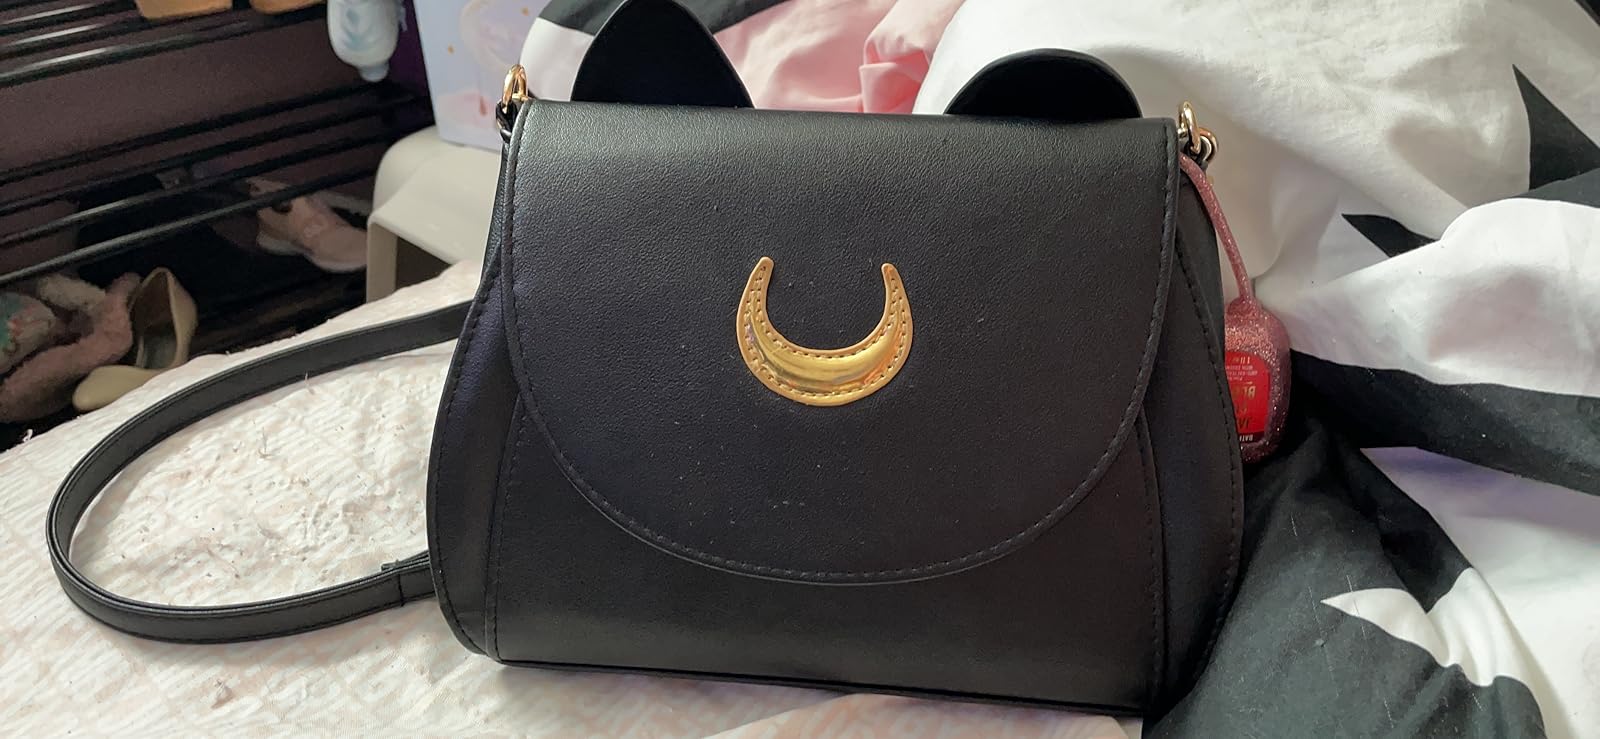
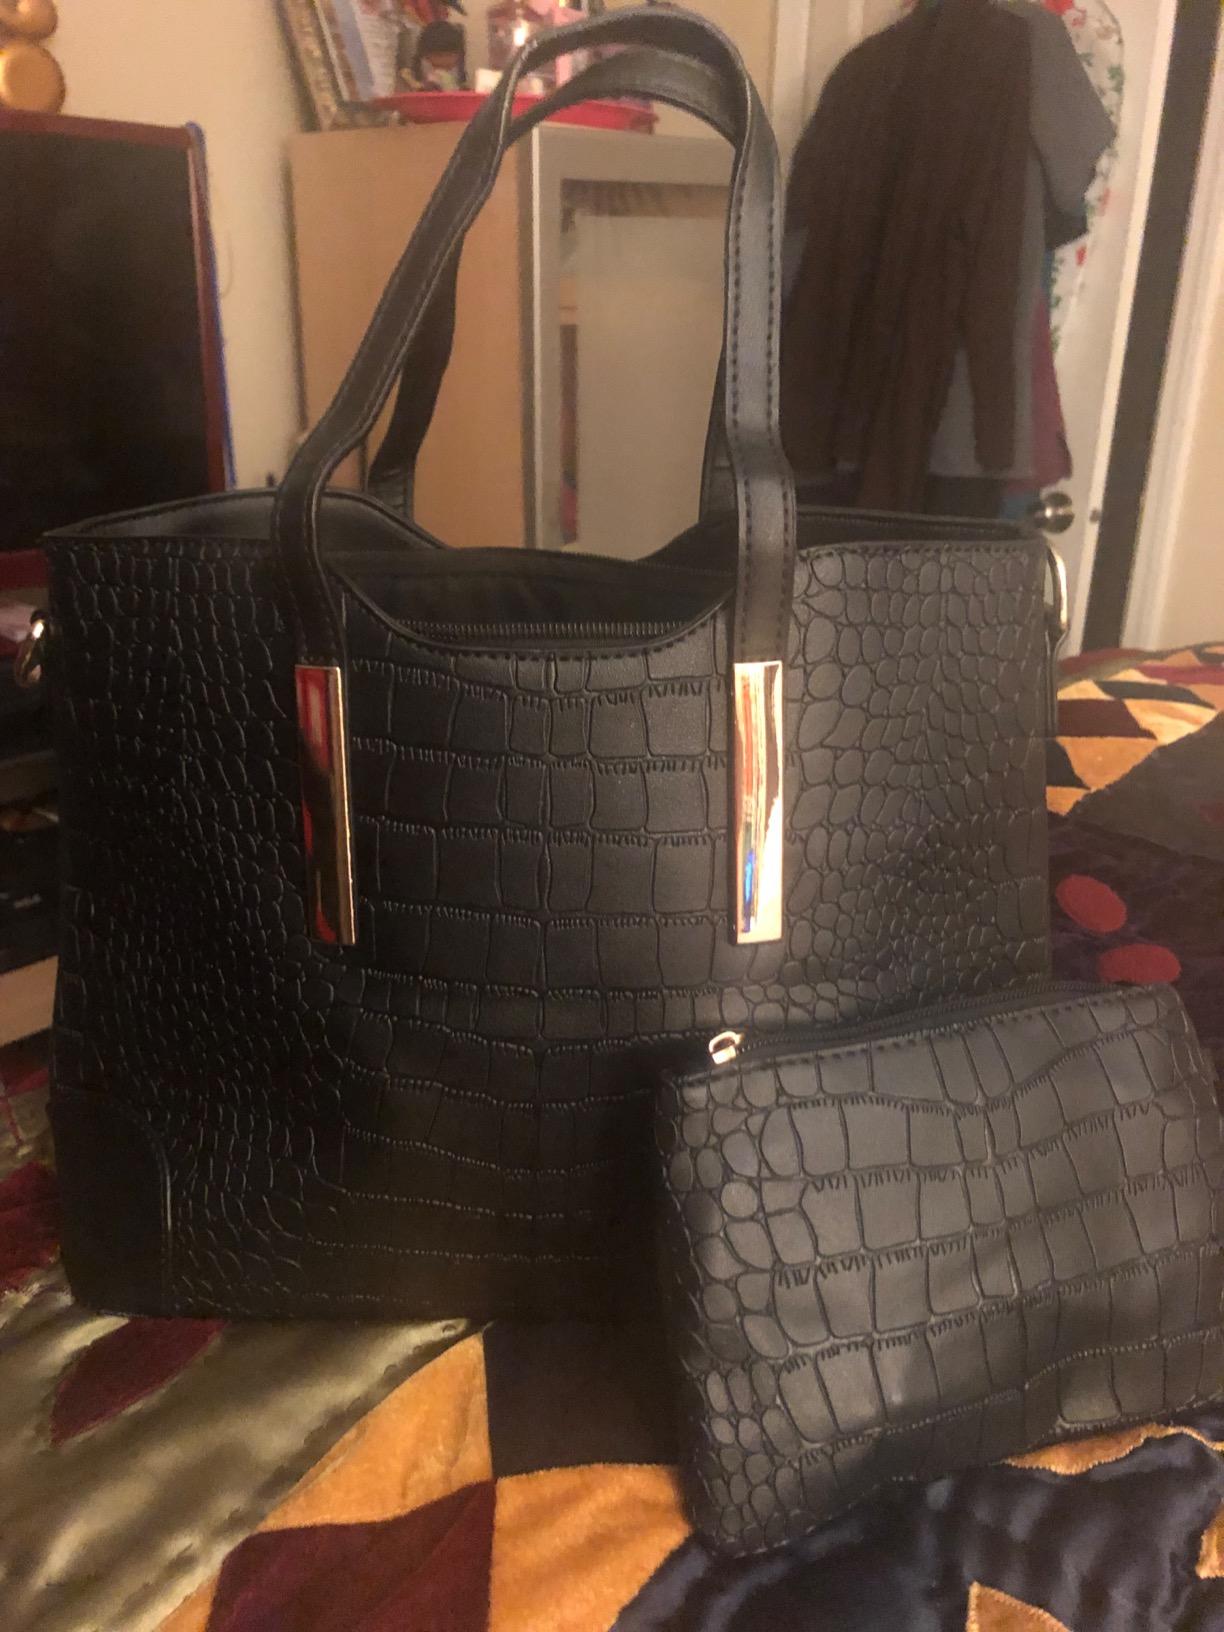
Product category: accessories_handbag
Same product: no